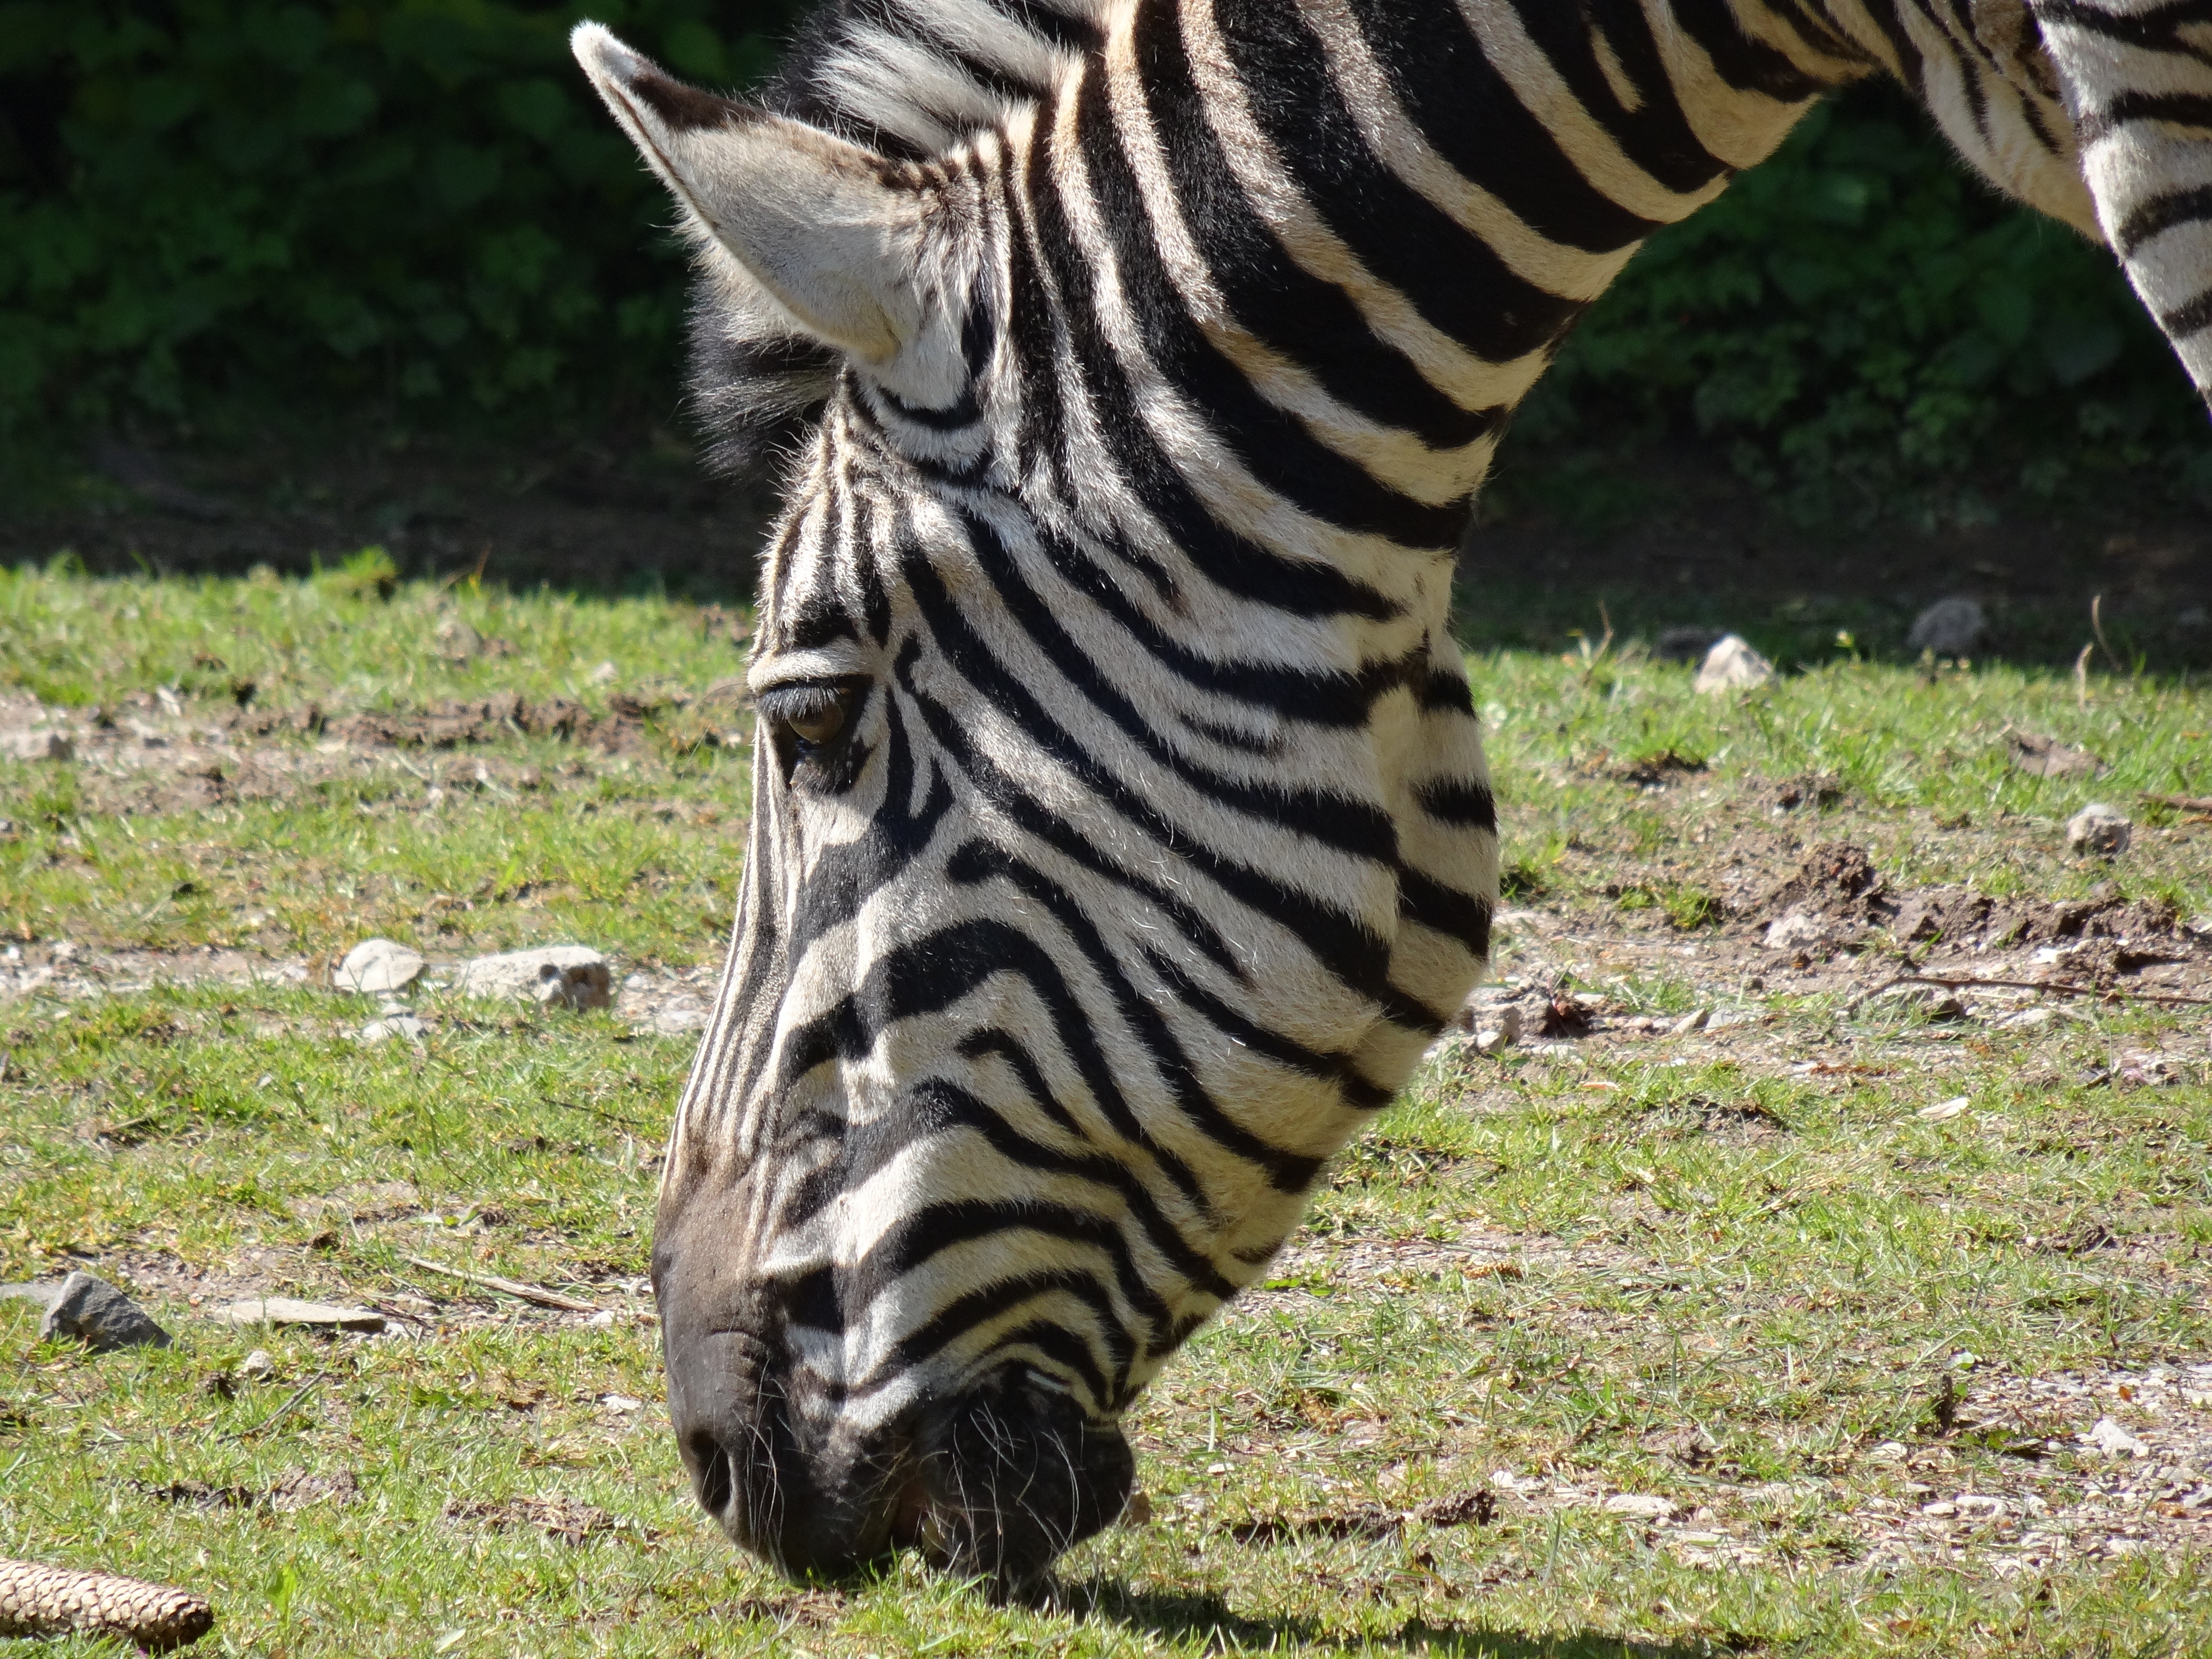
black and white, animal, wildlife, zoo, africa, mammal, close, eat, fauna, zebra, striped, vertebrate, side, zebra crossing, safari, front piece, horse like mammal